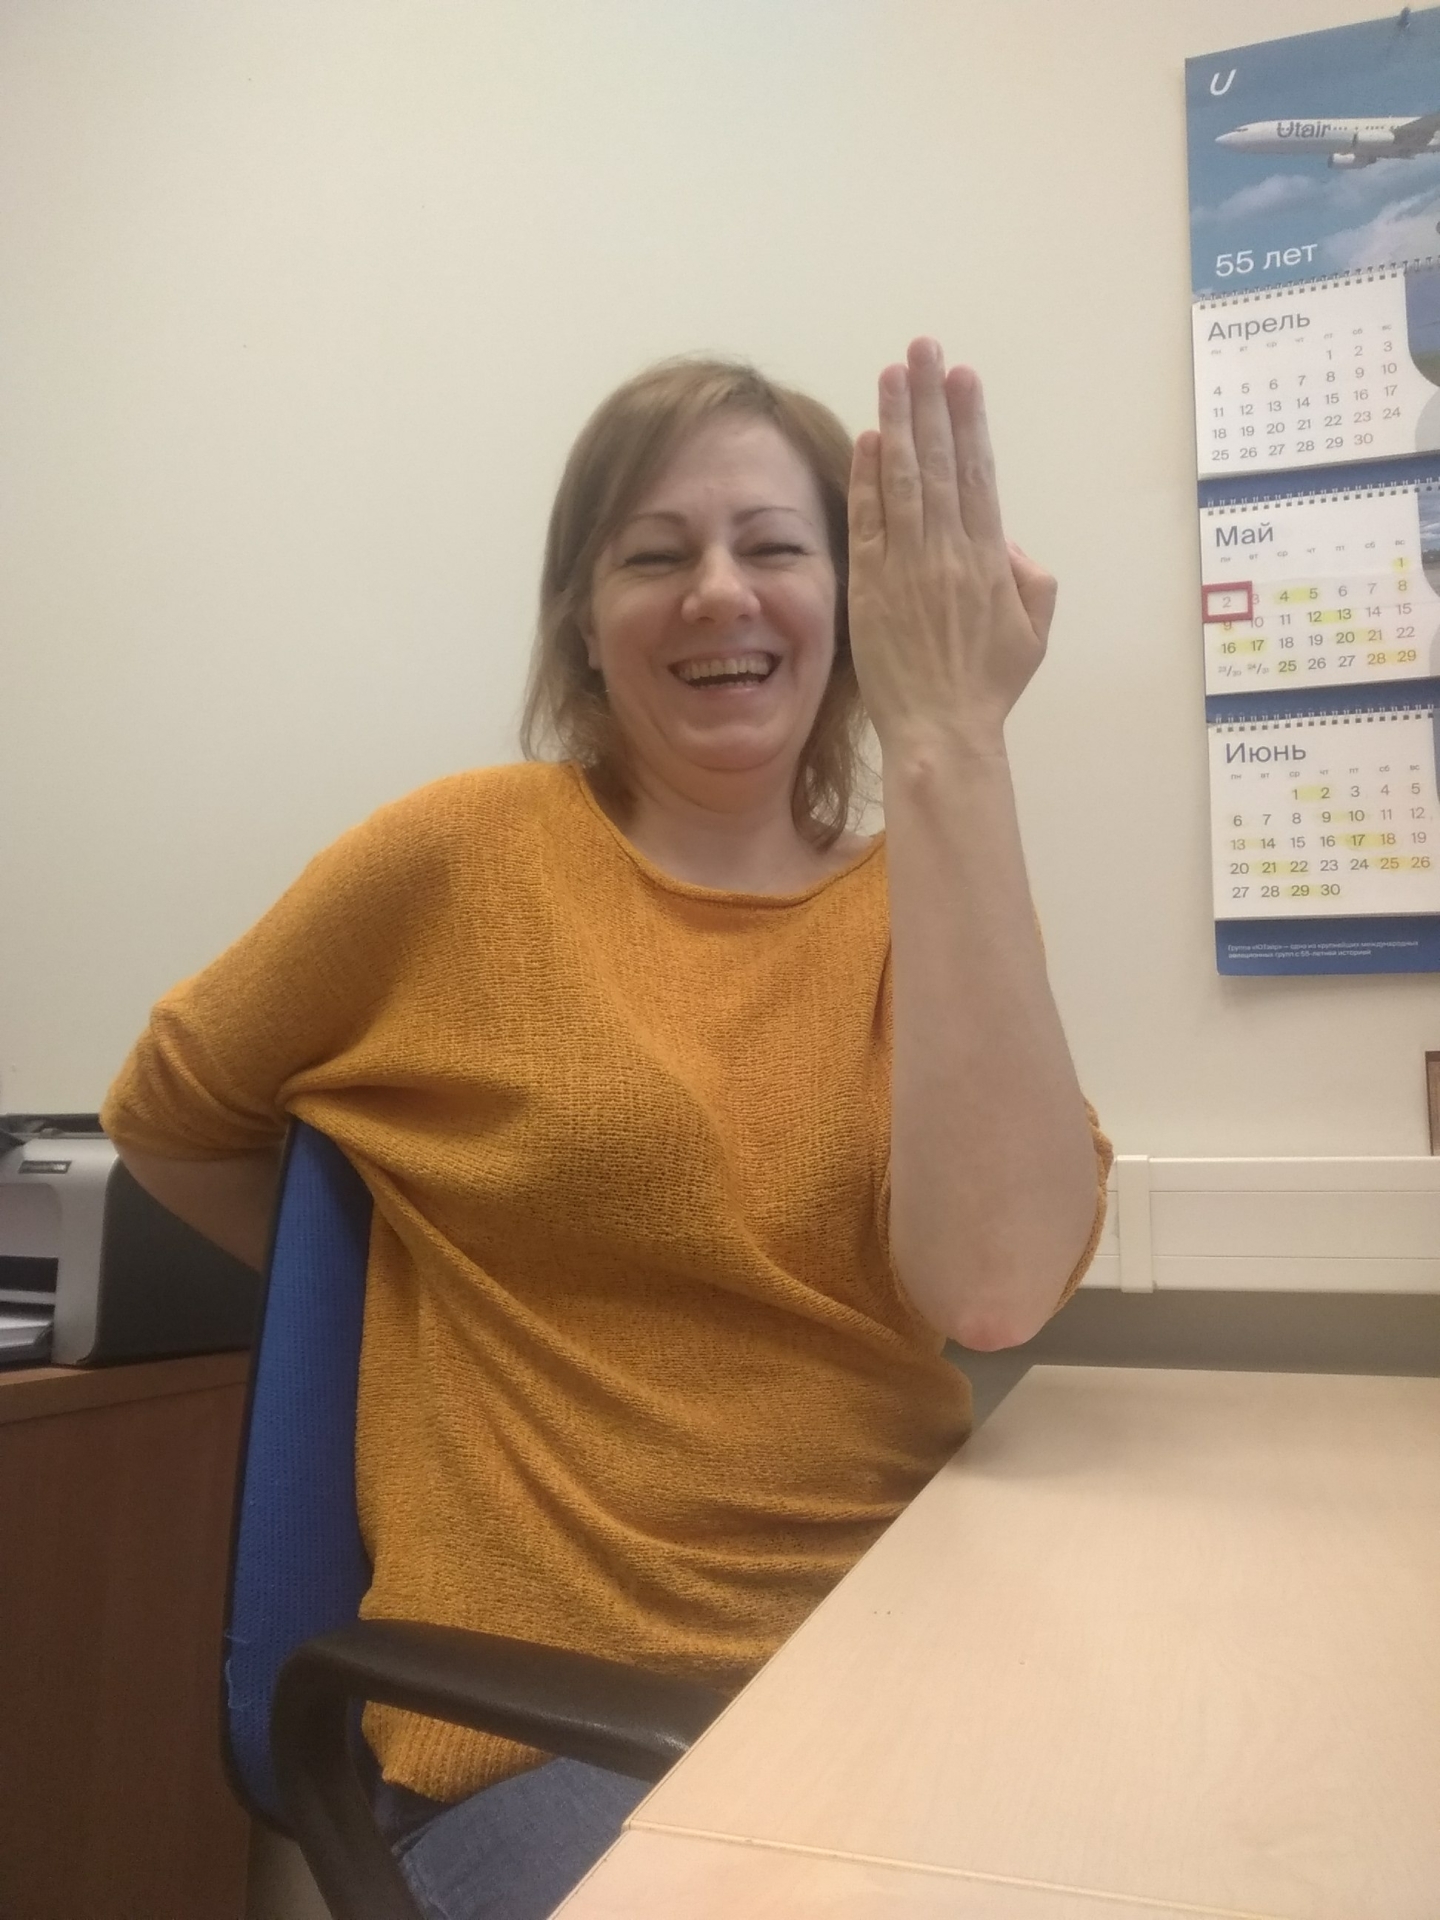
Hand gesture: stop_inverted